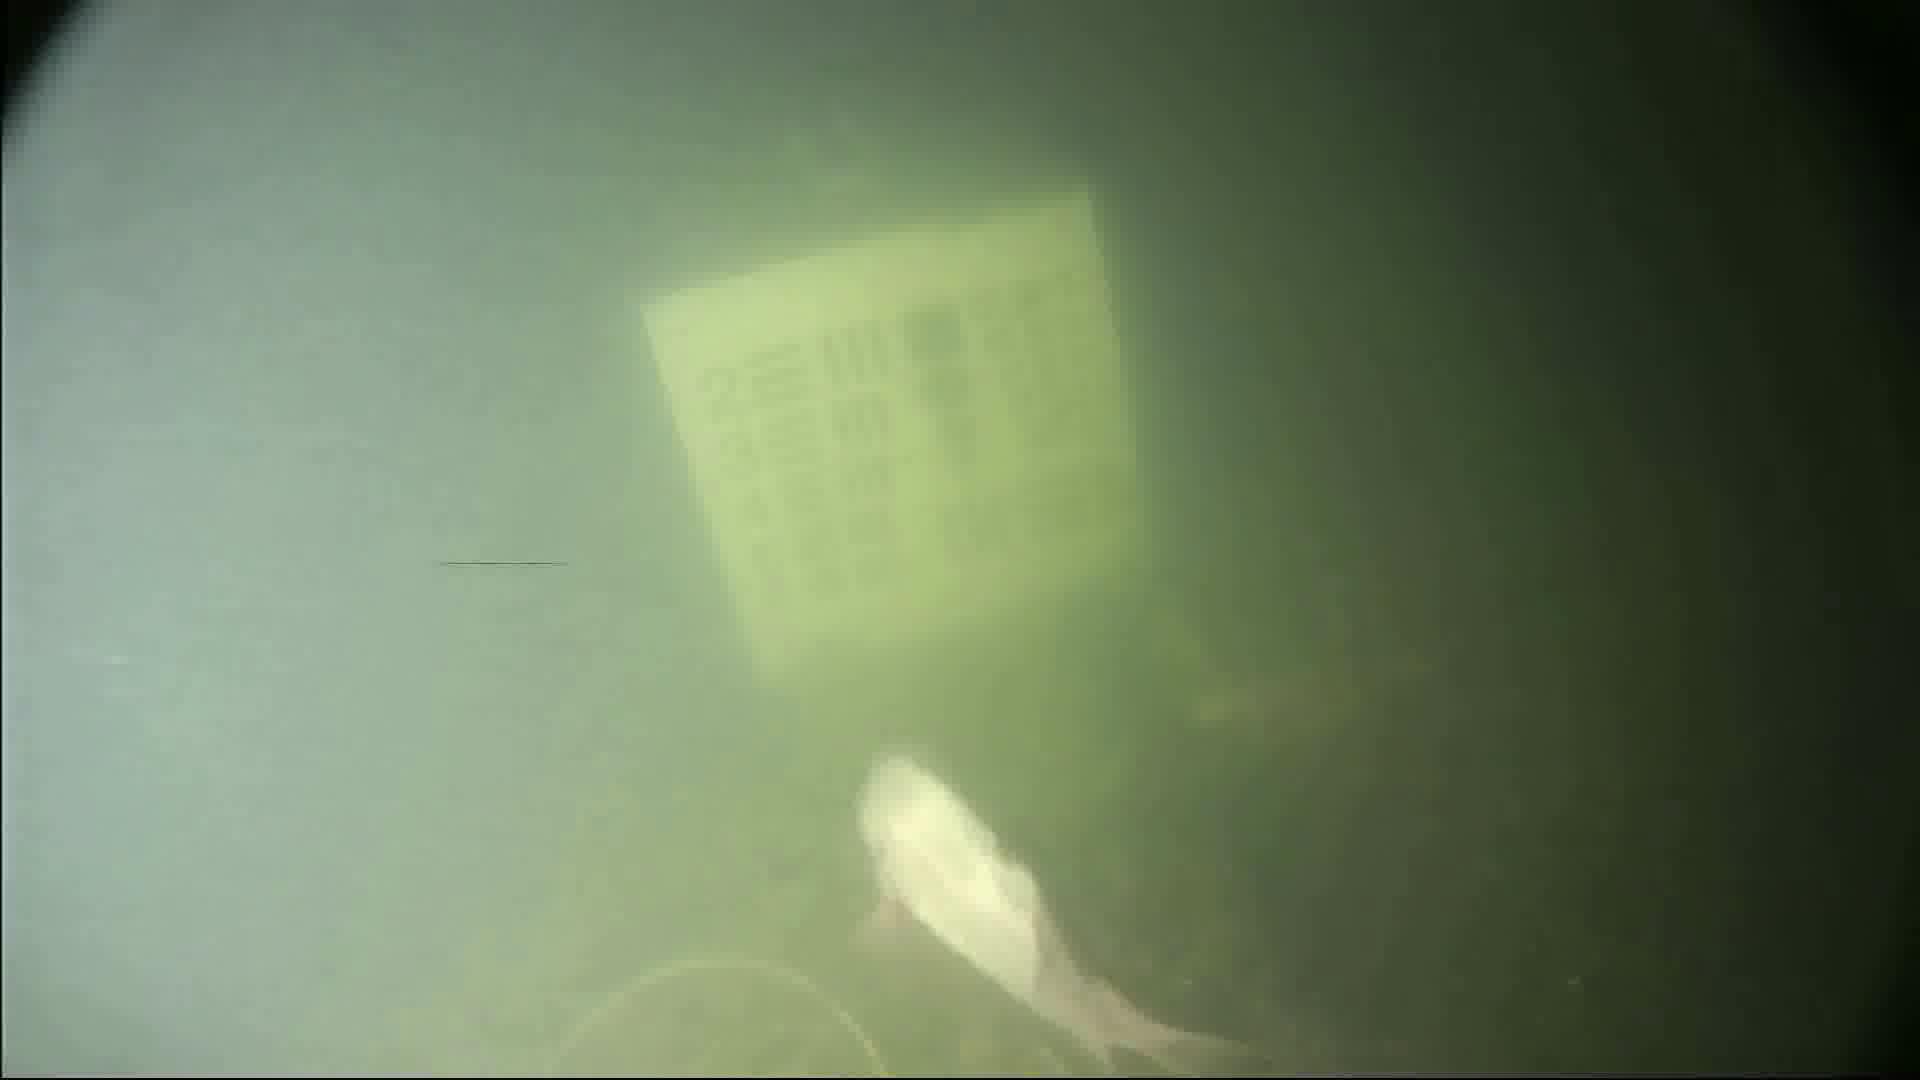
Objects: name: fish